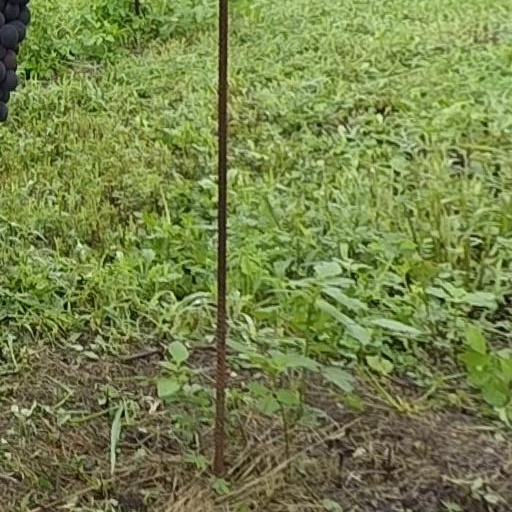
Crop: grape